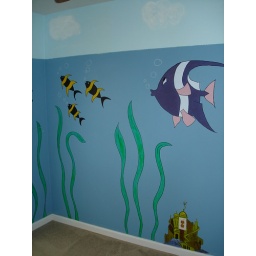
son bedroom - during move in